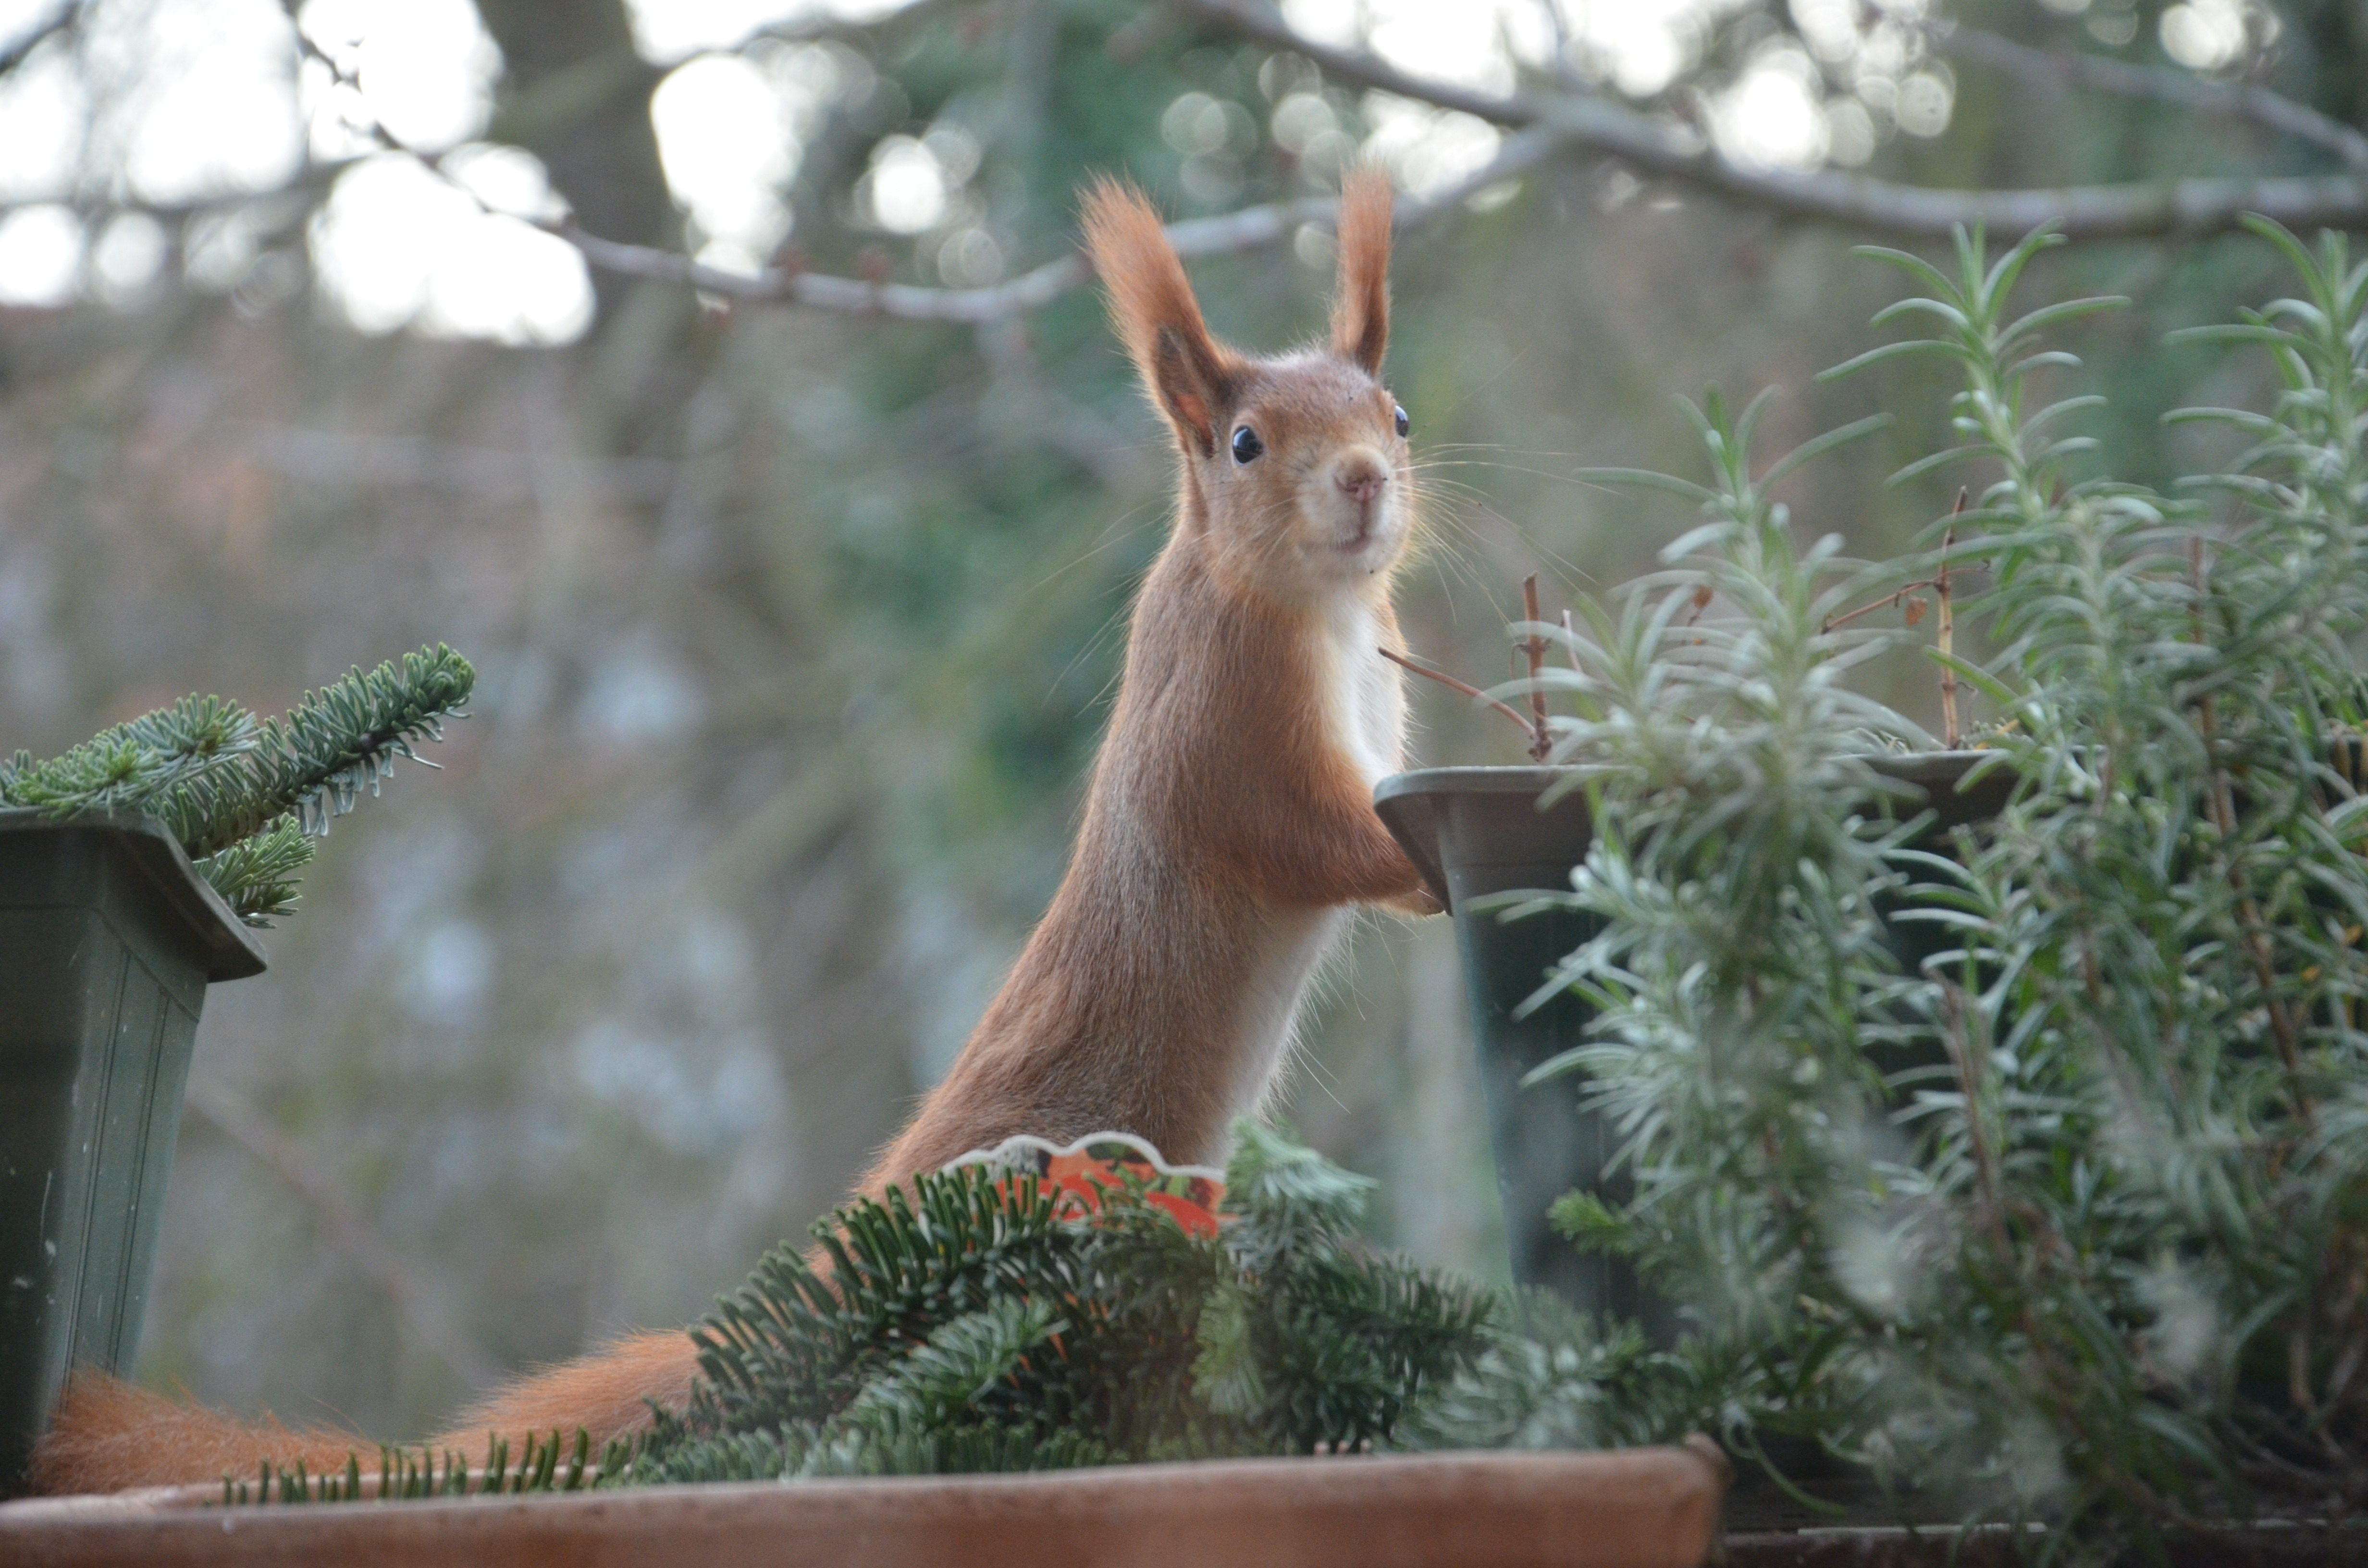
nature, cute, wildlife, zoo, fur, mammal, squirrel, fauna, rabbit, animals, vertebrate, nager, rabits and hares